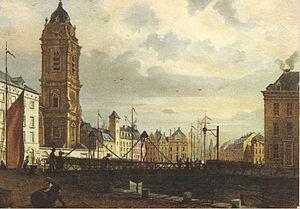
La place Sainte-Catherine est une place du centre de Bruxelles, en Belgique, bordée de nombreux édifices remarquables.